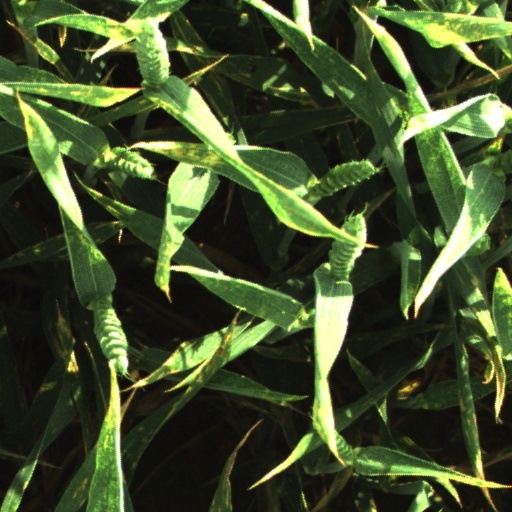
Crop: wheat